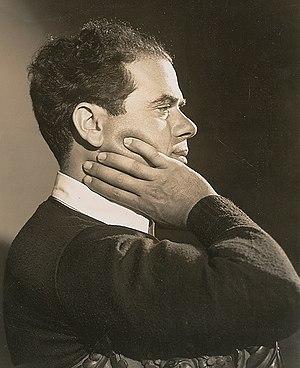
La vie est belle est un film américain de Frank Capra sorti en 1946. Ce film est considéré comme un classique du cinéma américain. Il est à ce titre régulièrement rediffusé à la période de Noël par les chaînes de télévision américaine.
Francesco Rosario Capra, dit Frank Russell Capra, Frank R. Capra ou plus simplement Frank Capra, est un réalisateur, scénariste et producteur américain d'origine italienne, né le 18 mai 1897 à Bisacquino et mort le 3 septembre 1991 à La Quinta.